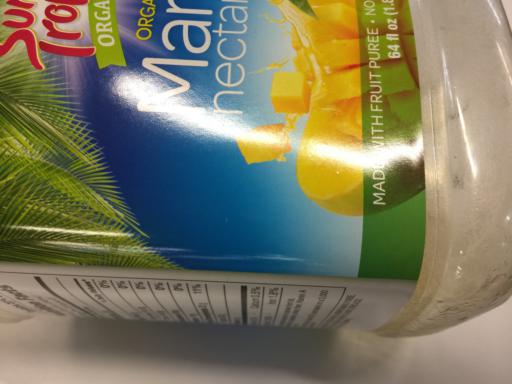
Waste category: plastic